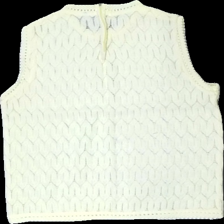
View: back
Type: Tank top
Category: Ladies
Brand: Not in the list
Brand text on label: detex
Colors: Yellow
Material: 100% acrylic
Pattern: Geometric print
Cut: Regular
Size: 42
Season: All
Stains: Major
Damage: fläckar i båda armhålorna
Price range: <50
Recommended usage: Export
Description: gul virkat linne med geometriskt mönster.  bruna fläckar i båda armhålorna